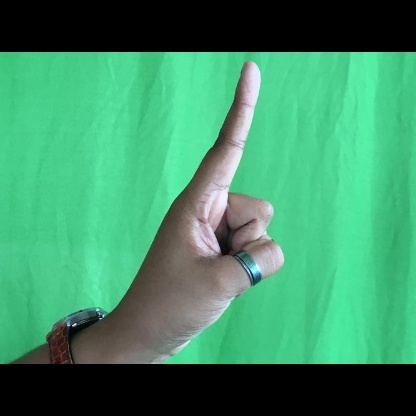
Mudra: Suchi